Hitoshi Ashida

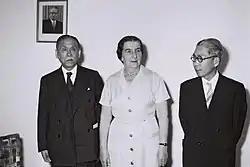
Hitoshi Ashida (L) during a visit to Israel in 1958, with Golda Meir and the Japanese Ambassador to Israel, Kuniyoshi Negishi

Ashida became prime minister in 1948, leading a coalition government of Democratic and Socialist members. His tenure ended just seven months after it began. Two of his cabinet ministers were accused of corruption in the Showa Electric scandal, which forced the cabinet to resign. One of them was Takeo Kurusu, a state minister without a portfolio.